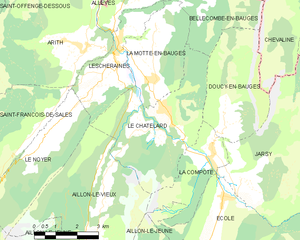
Carte des communes françaises